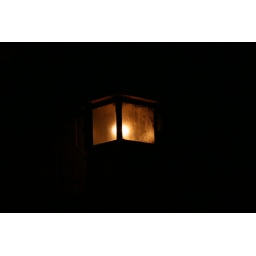
just a lamp in a house